Art Concret

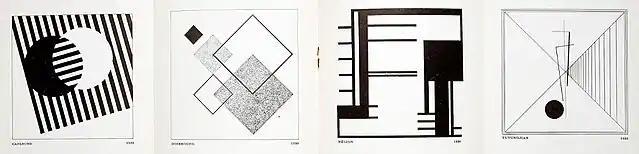
The "Art Concret" centrefold, April 1930

Van Doesburg's "Towards White Painting" followed on pages 11–12, dated December 1929. "Left behind us is the brown of rottenness and classicism," he proclaims. "THERE'S NOTHING TO READ IN PAINT, ONLY SEEING", for art has grown up and "in place of dream the future will substitute art based on science and the technical". A statement in French, English and German appeared separately at the foot of the page: "Art is the spiritual transformation of (the) material". Page 13 had a sideways print by Schwab, titled "Composition" and dated 1929. The following page was taken up with a satirical attack on art journalism: first "A few words that have nothing to do with art": "sensibility, sensuality, emotion," but also including watchwords of the Cercle et Carré group ("abstraction") and of the Cubists ("instantaneity"); then on the second half of the page a section titled "Critical standards for hire", a verbal collage created from a vacuous "selection of recent items in the press".